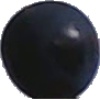
Label: blue_grape